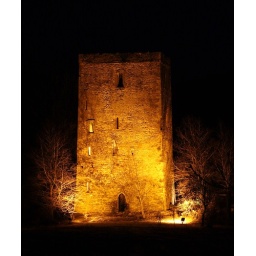
The castle near Kilsheelan lit up the other day on my way home from work.